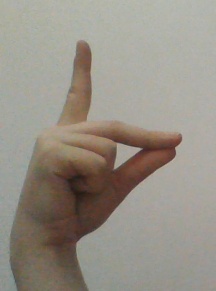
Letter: ta